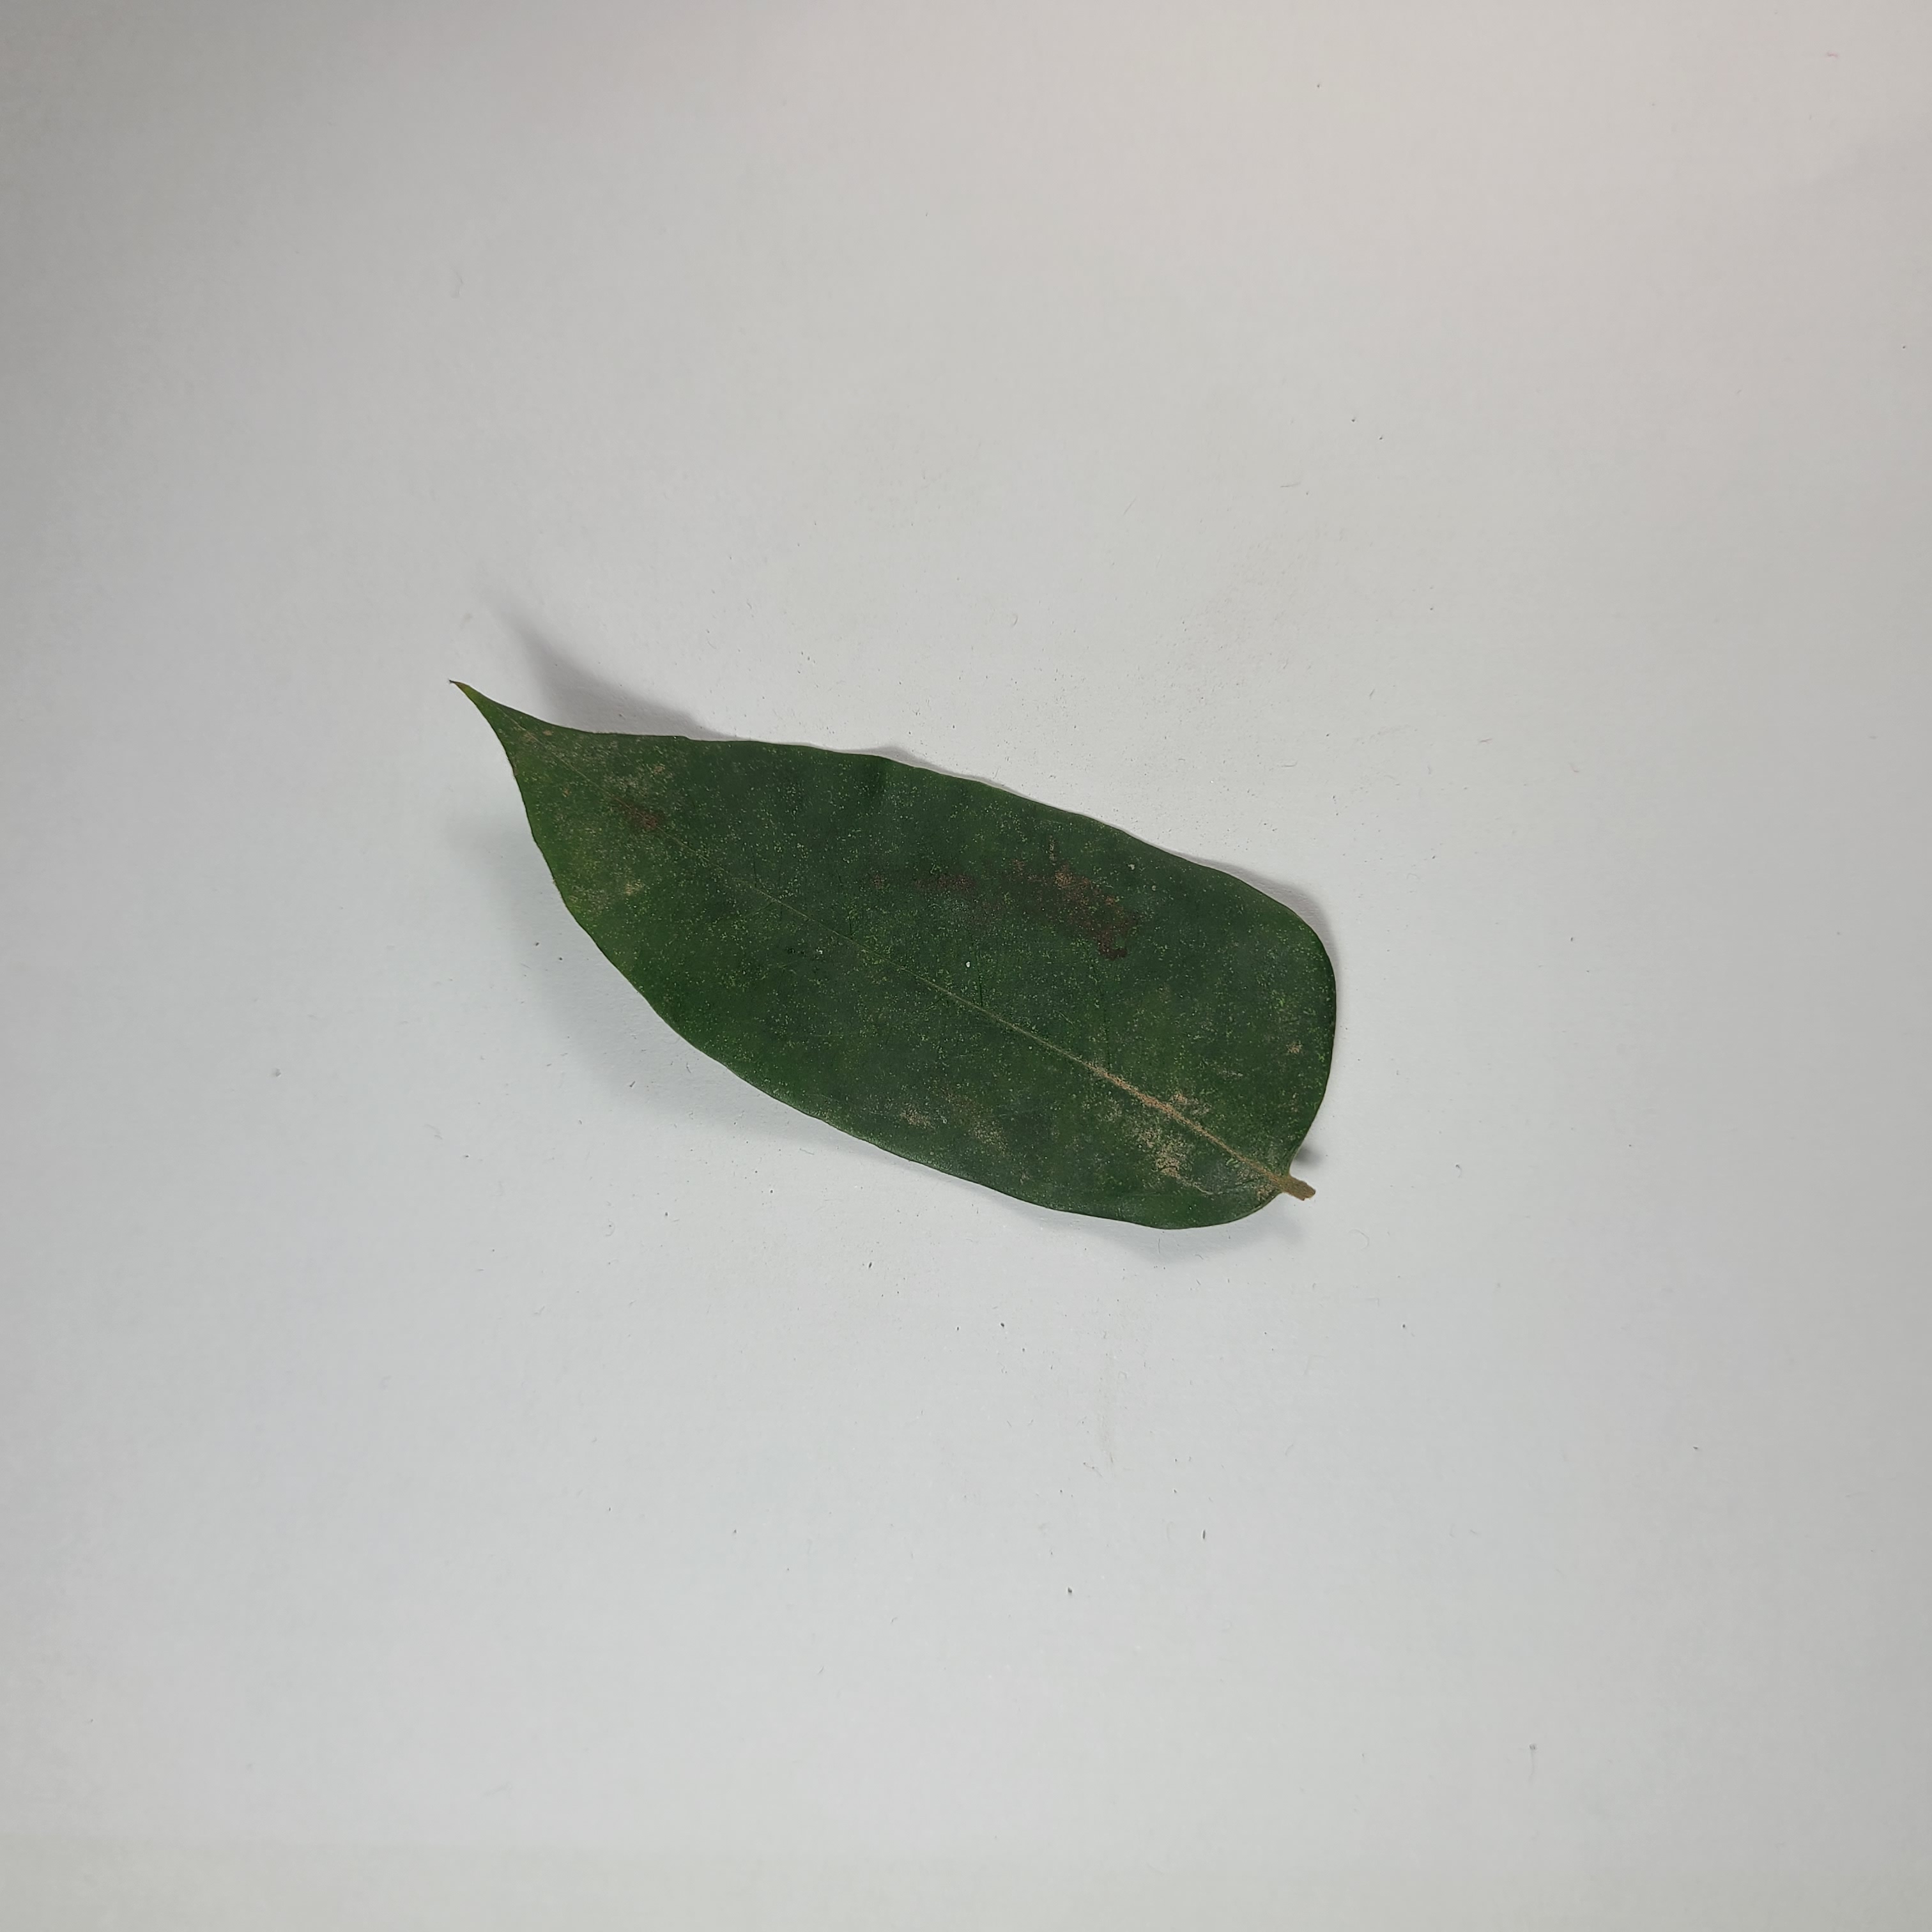
Label: Healthy Leaves